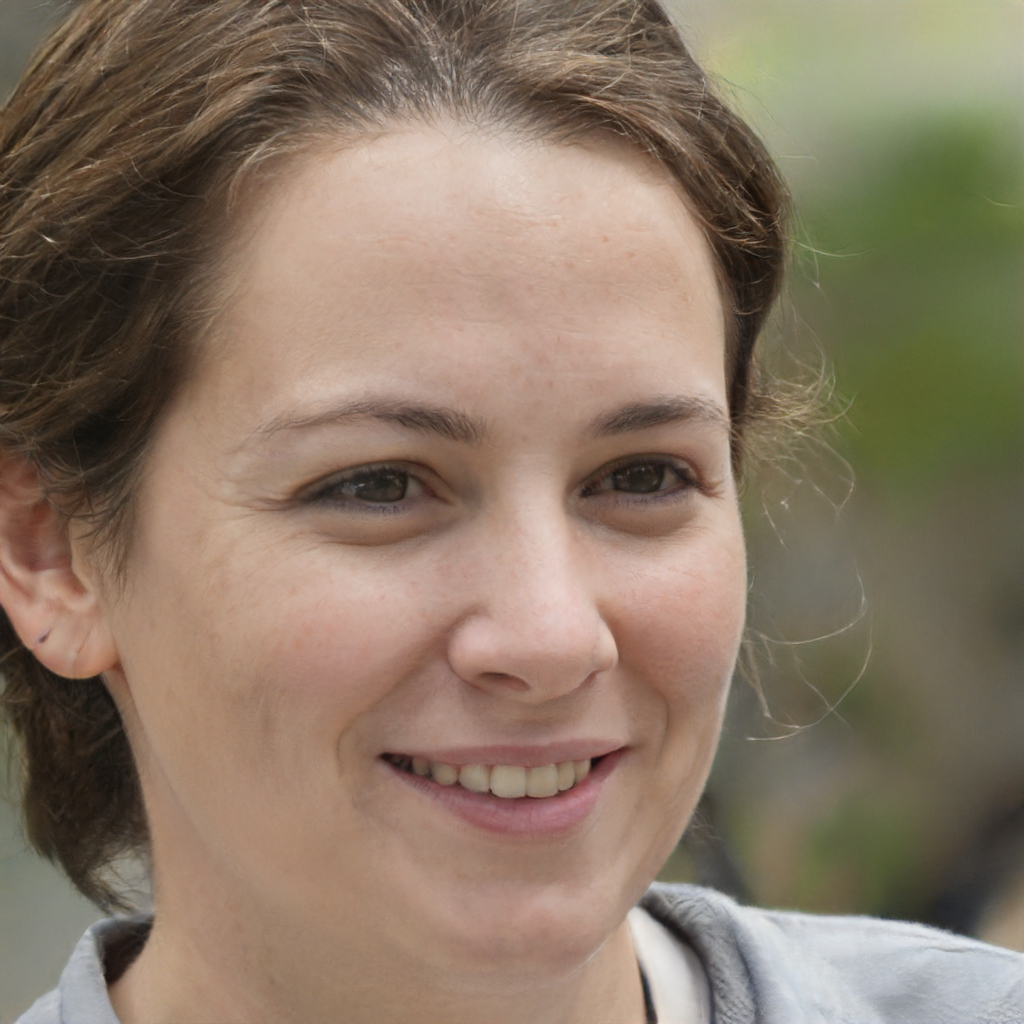
Label: Colored